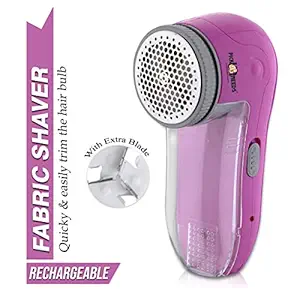
Pick Ur Needs® Lint Remover for Clothes High Range Rechargeable Lint Shaver for All Types of Clothes
Category: Home&Kitchen
Price: 799 (list price: 1230)
Rating: 4.1 (2,138 ratings)
About this product: ELEGANT & ERGONOMIC DESIGN Ergonomic design, the pilling remover for clothes has an easy-grip handle which offer users a comfortable experience. Fabric shaver fuzz remover, small and portable, a perfect garment care tool.|Good Housekeeping for Most Fabrics This Fabric shaver can easily remove Lint Balls, Pills and Fuzz. It's suitable with your sweaters, jerseys, blankets, bed sheets, upholstery, couch, curtains, drapery, duvets and more; Keep everything looking fresh.|Durable Blades & Larger Dust Container High-strength stainless steel blade provides a long working time for years, and the 1 extra blades can be easily used to replace the unsharp one. In addition, A large-capacity removable dust container is enough for a massive laundry clean and it is also easy to be emptied.|USB Charging Cord & Battery Available This Sweater Defuzzer not only works by plugging it in, but also by using batteries. External power ensures you can update clothing and furniture at home faster and continuously.|Easy to Use Small and portable handheld device. Removable collector bin for quick lint pick-up and disposal.